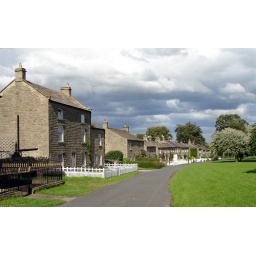
A lovely village near Middleham, with a beautiful village green around which the houses cluster.